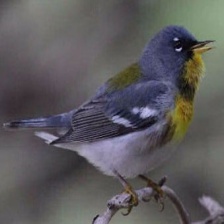
Species: NORTHERN PARULA
Scientific name: SETOPHAGA AMERICANA